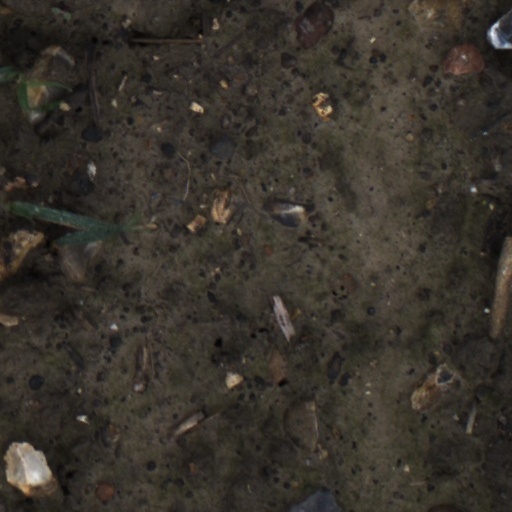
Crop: wheat